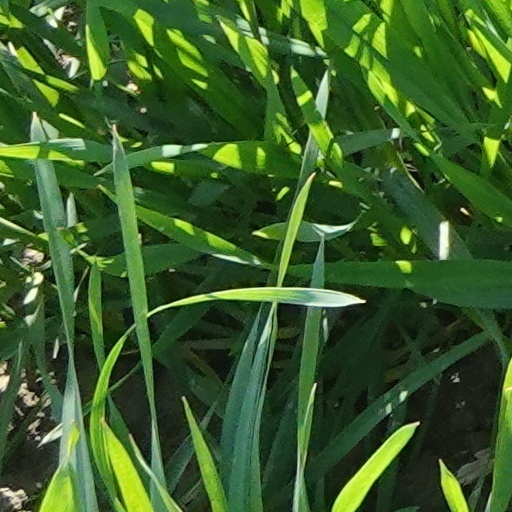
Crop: wheat